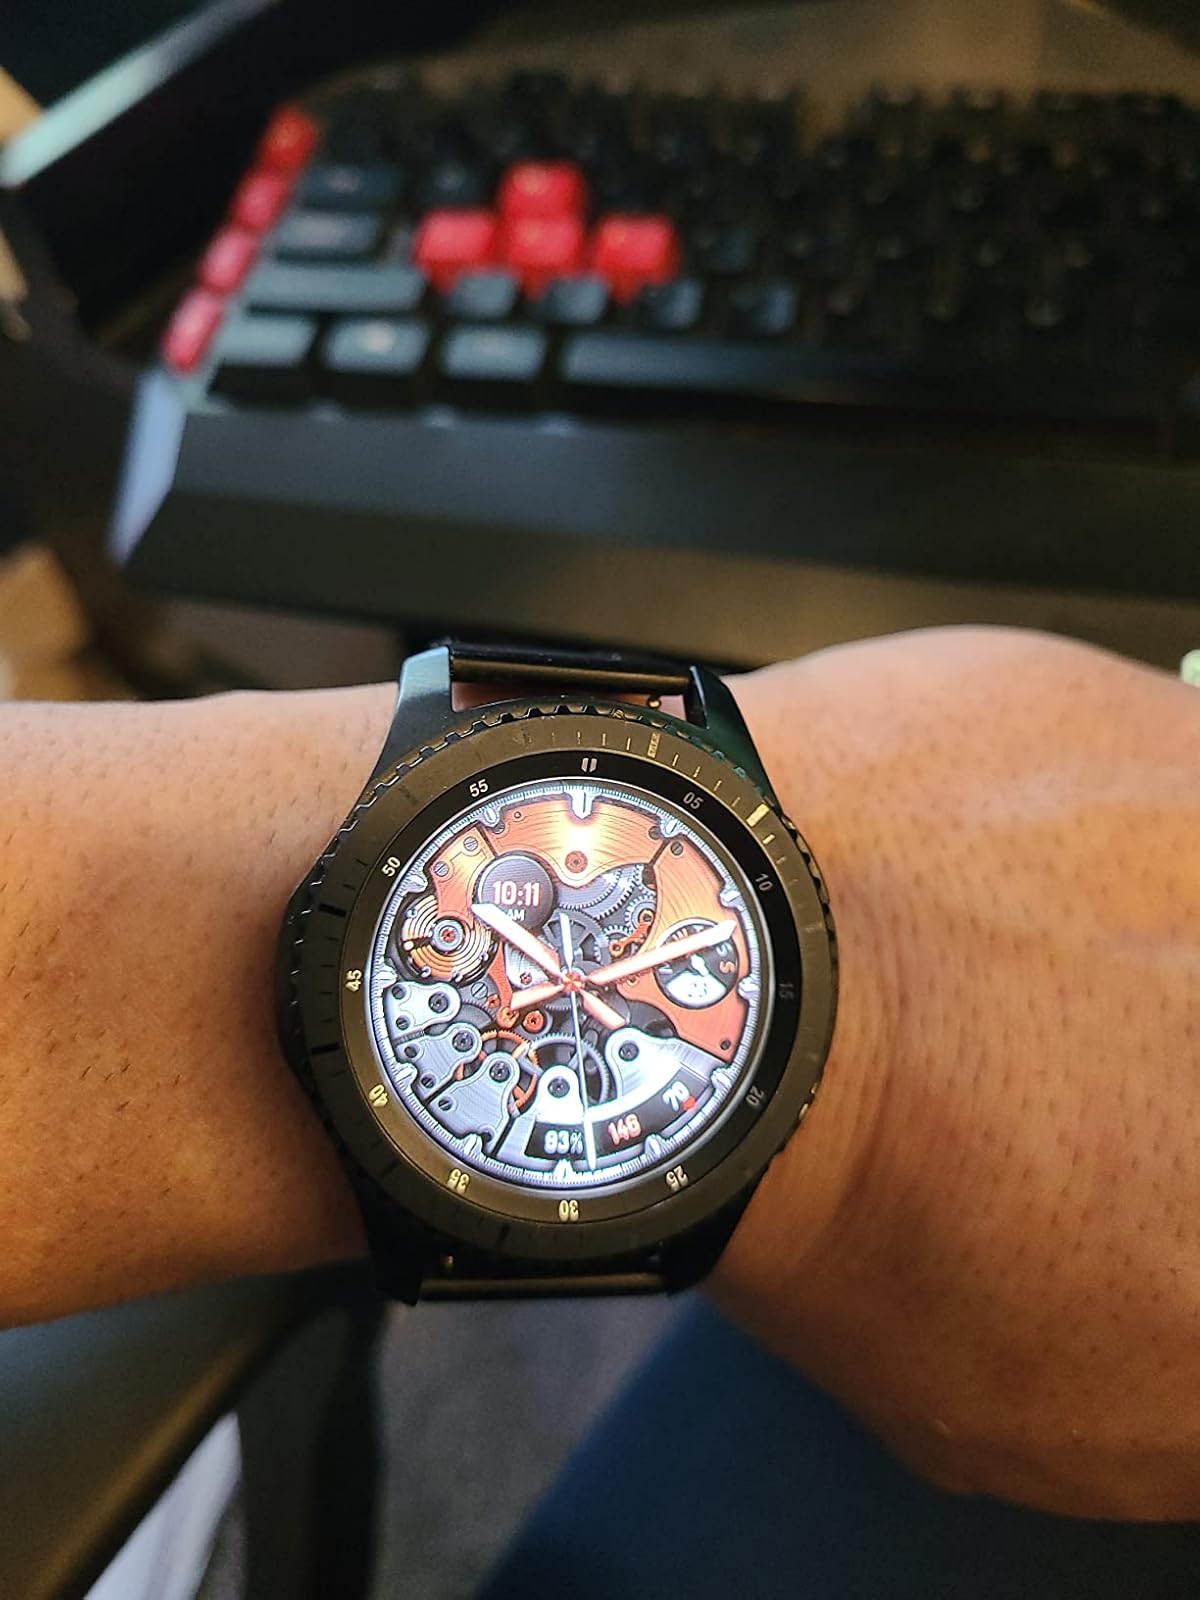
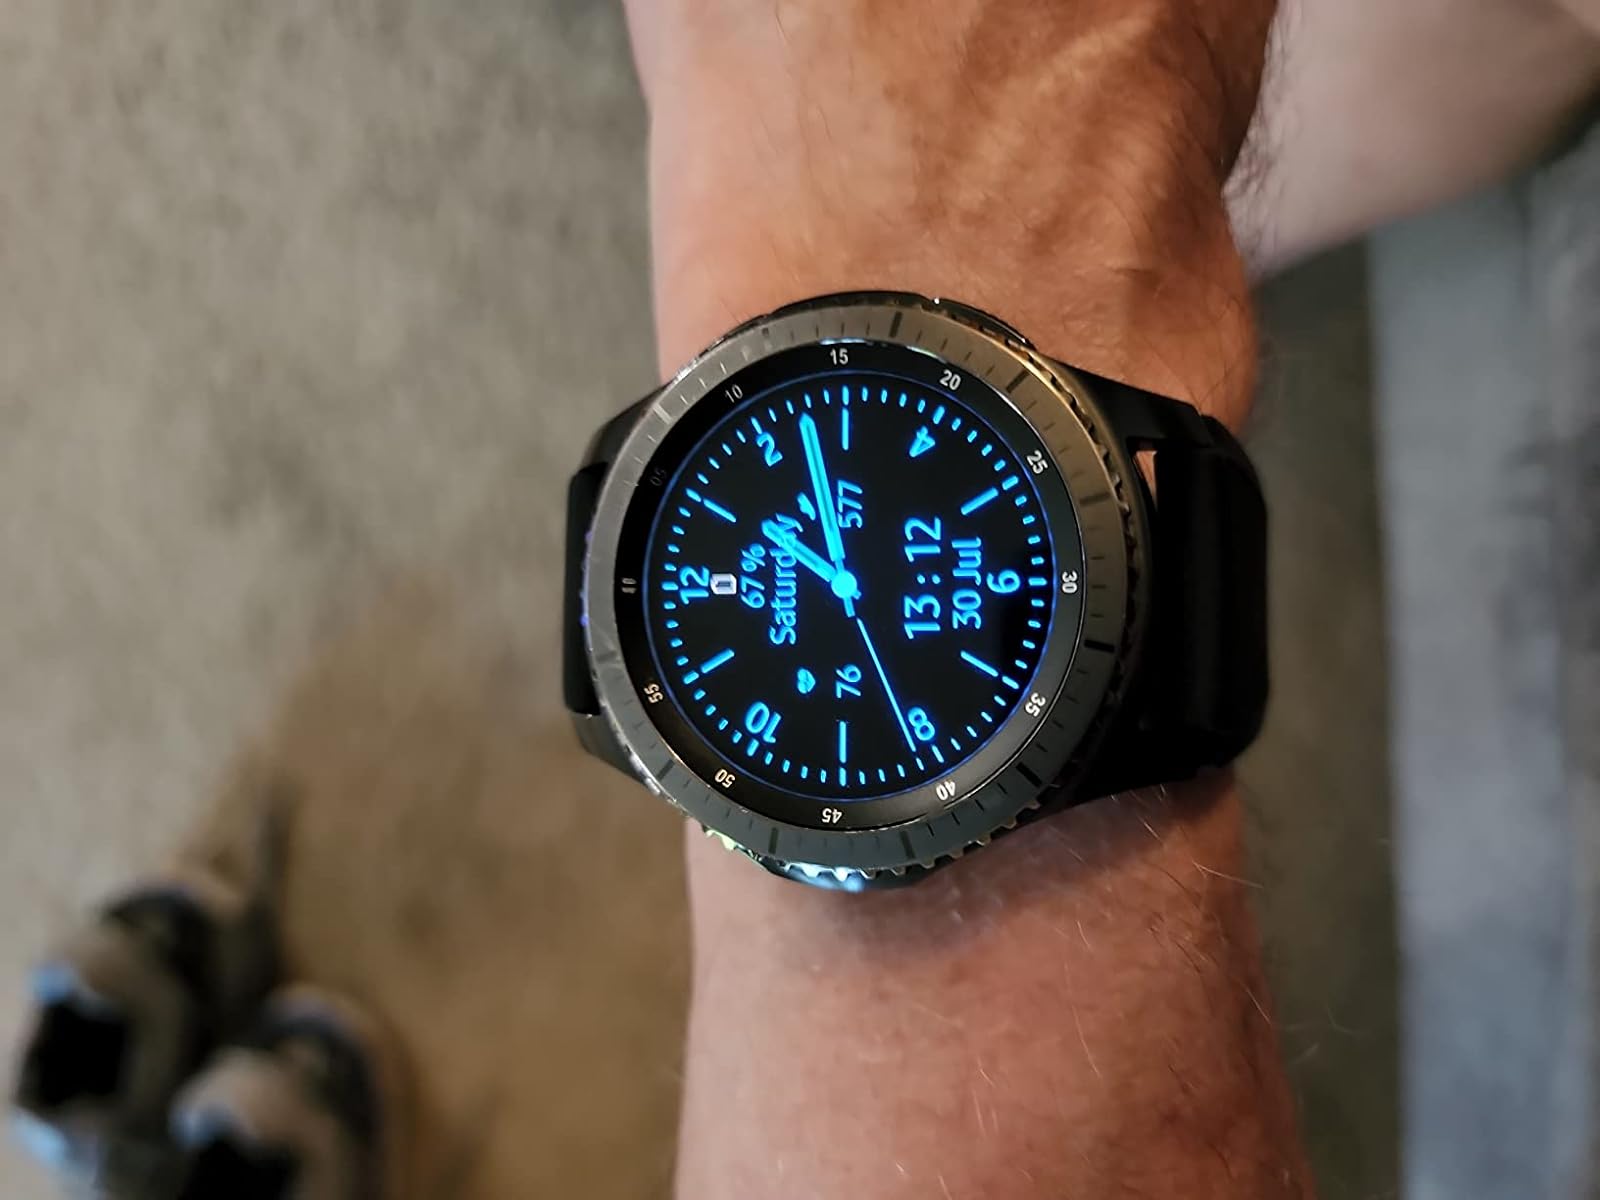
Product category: smartwatch
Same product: yes